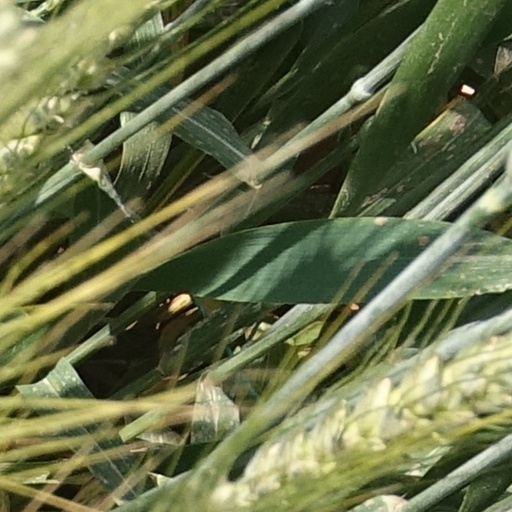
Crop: wheat